Thaanaa Serndha Koottam

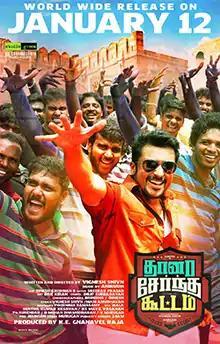
Theatrical release poster

Thaanaa Serndha Koottam is a 2018 Indian Tamil-language crime comedy film directed by Vignesh Shivan. The film stars Suriya, alongside Karthik, Ramya Krishnan, Keerthy Suresh, Nandha, Kalaiyarasan, RJ Balaji, and Suresh Chandra Menon. The film's music was composed by Anirudh Ravichander and the cinematography was performed by Dinesh B. Krishnan and edited by A. Sreekar Prasad. It is a remake of the 2013 Hindi film "Special 26", which was inspired by the 1987 Opera House heist in Mumbai.